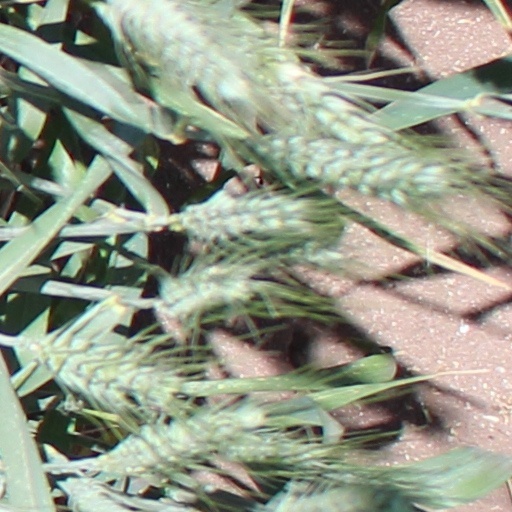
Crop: wheat